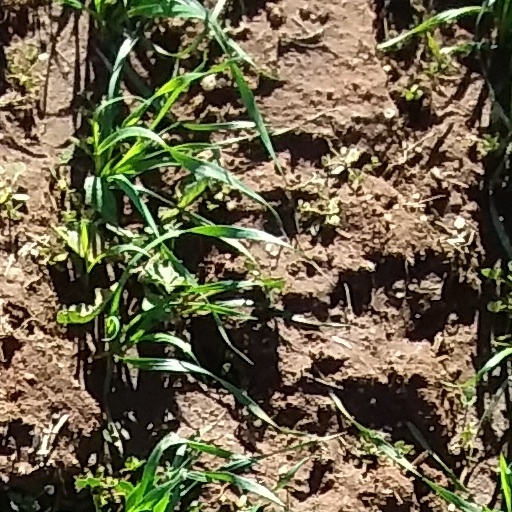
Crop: wheat